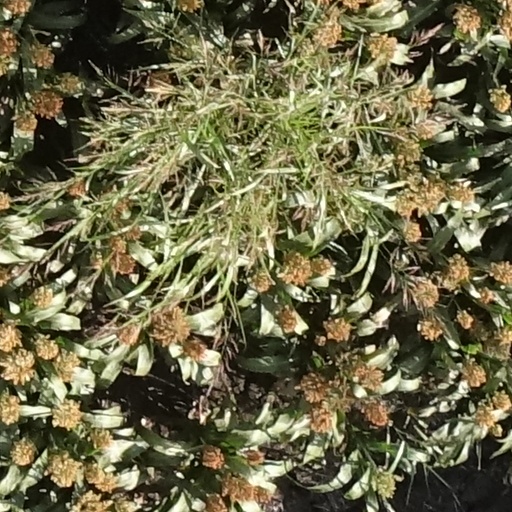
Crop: sorghum